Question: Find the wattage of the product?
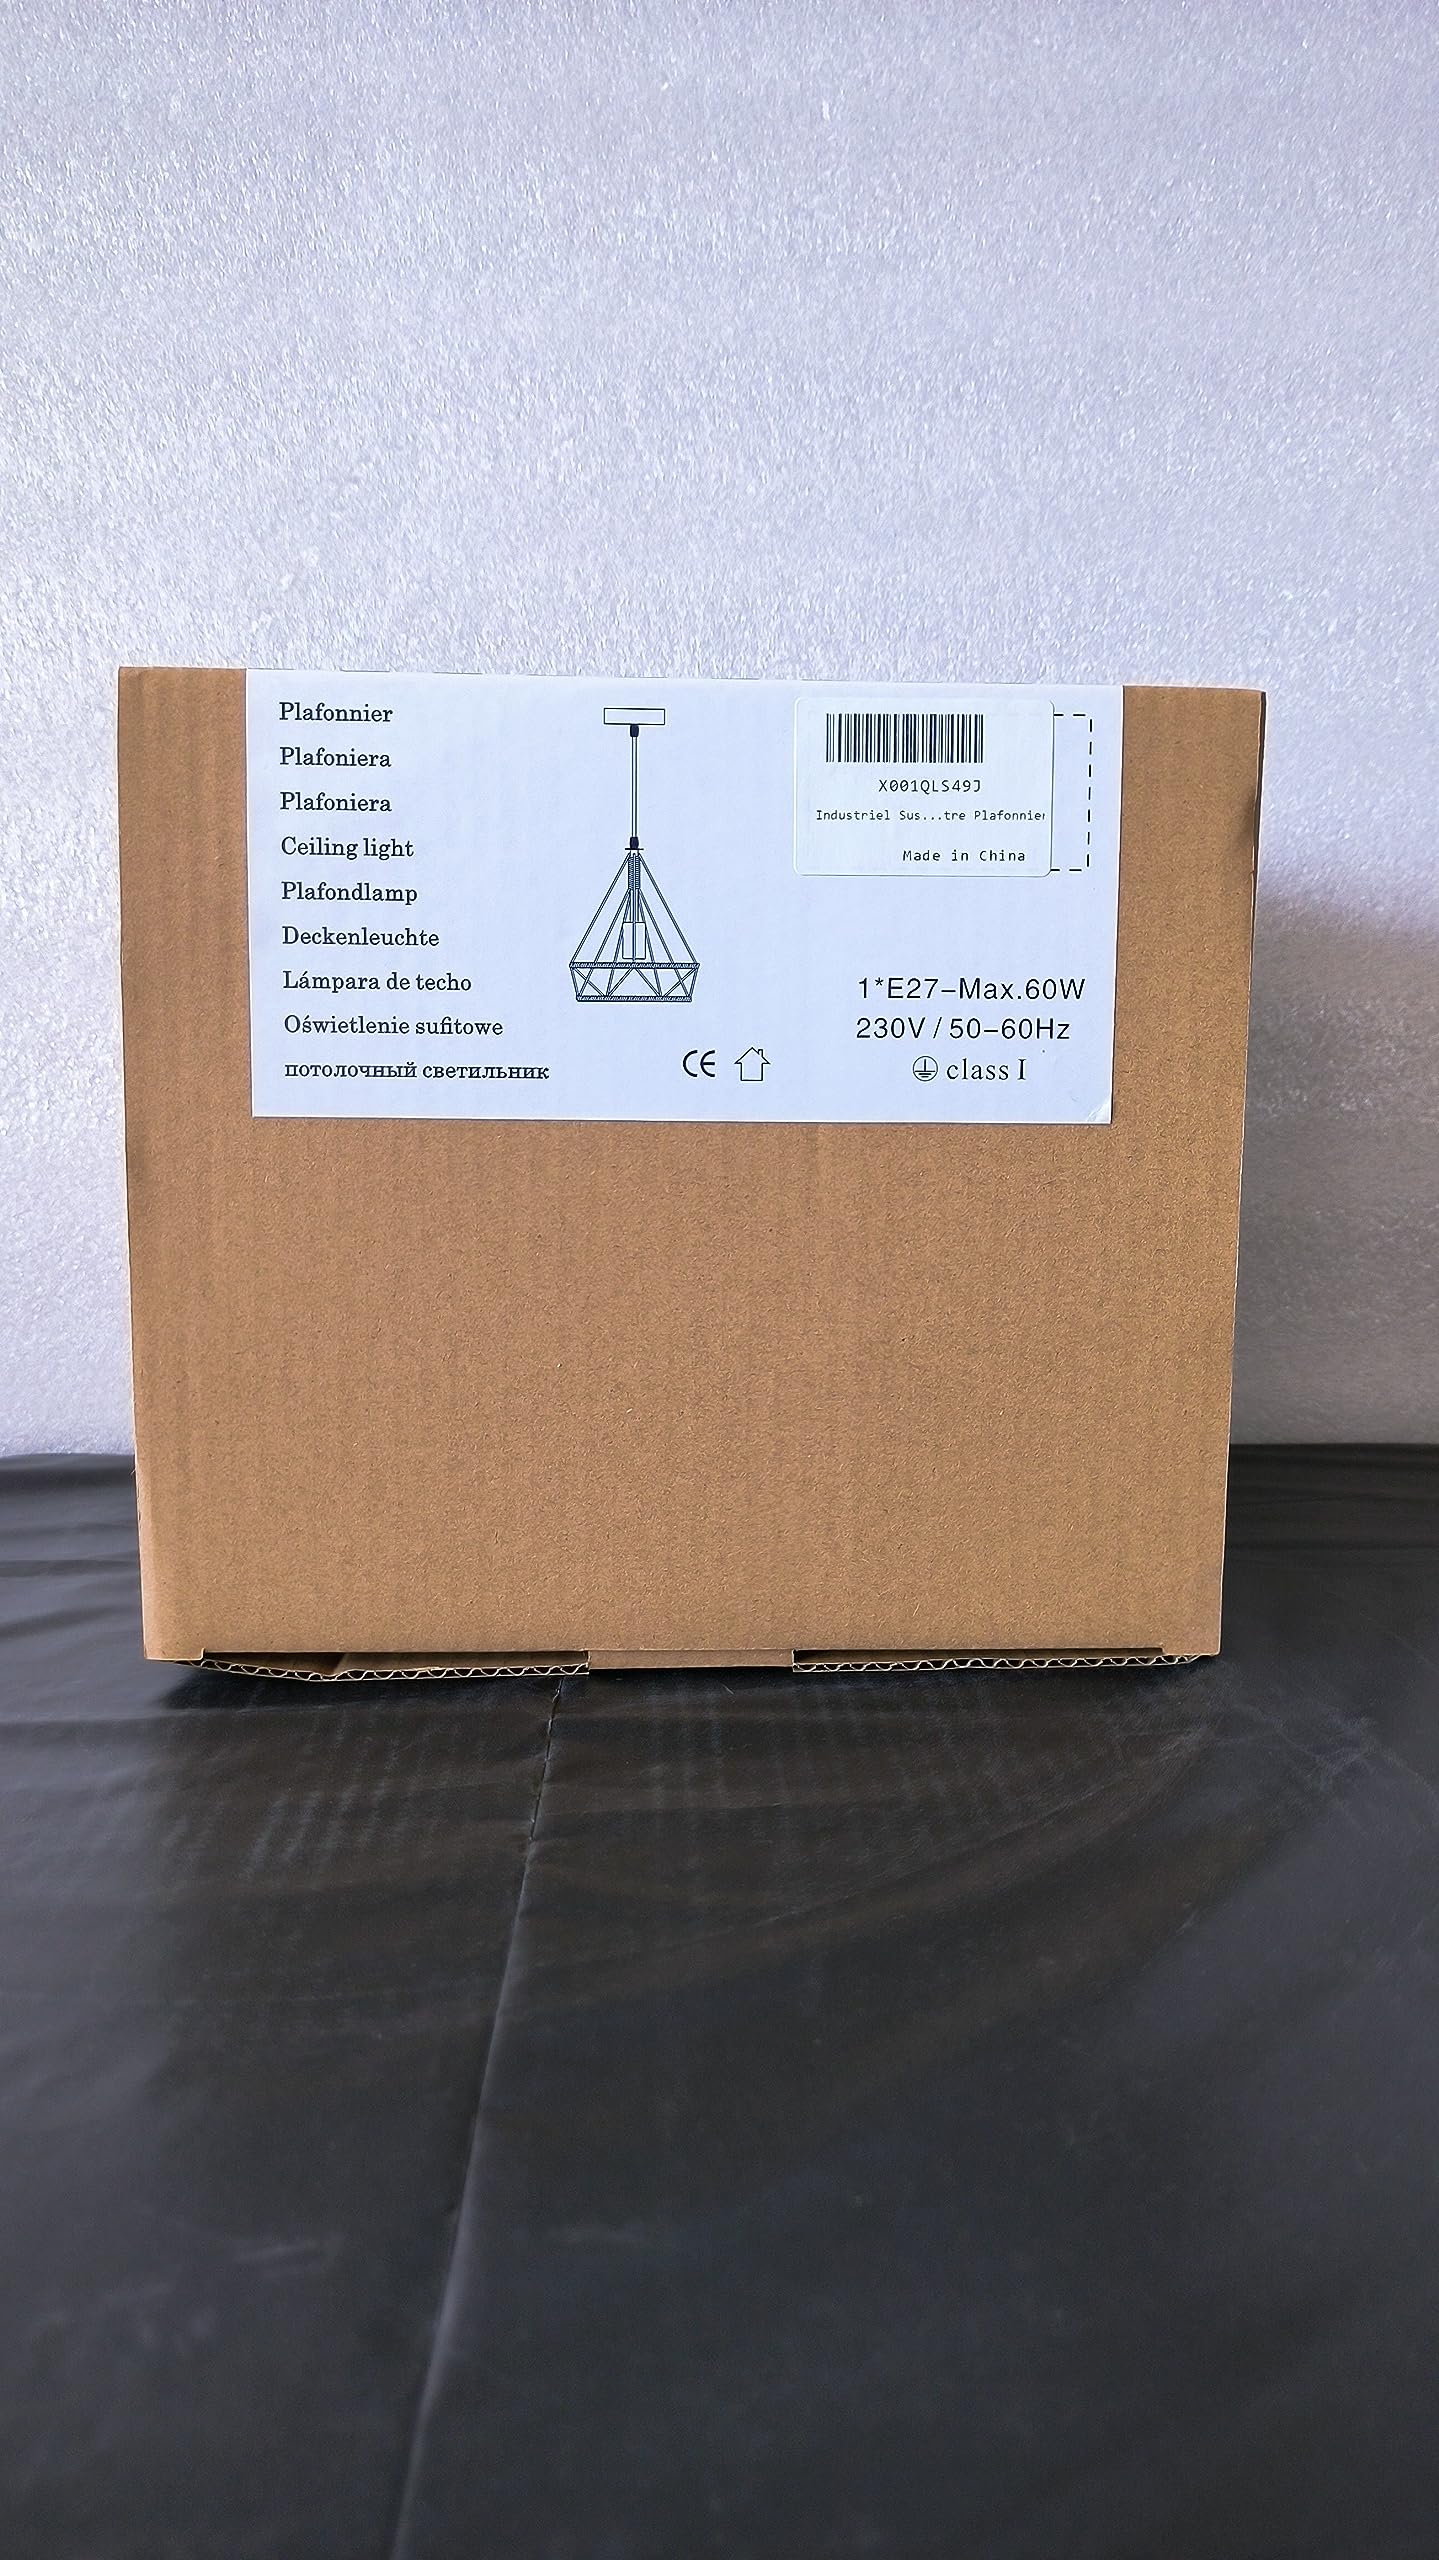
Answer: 60.0 watt